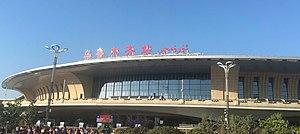
La gare d'Ürümqi est une gare ferroviaire chinoise situé à Ürümqi. Elle a été ouvert le 16 novembre 2014. Le nom de gare d'Urumqi était celui de la gare d'Urumqi-Sud entre 1962 et 2014.